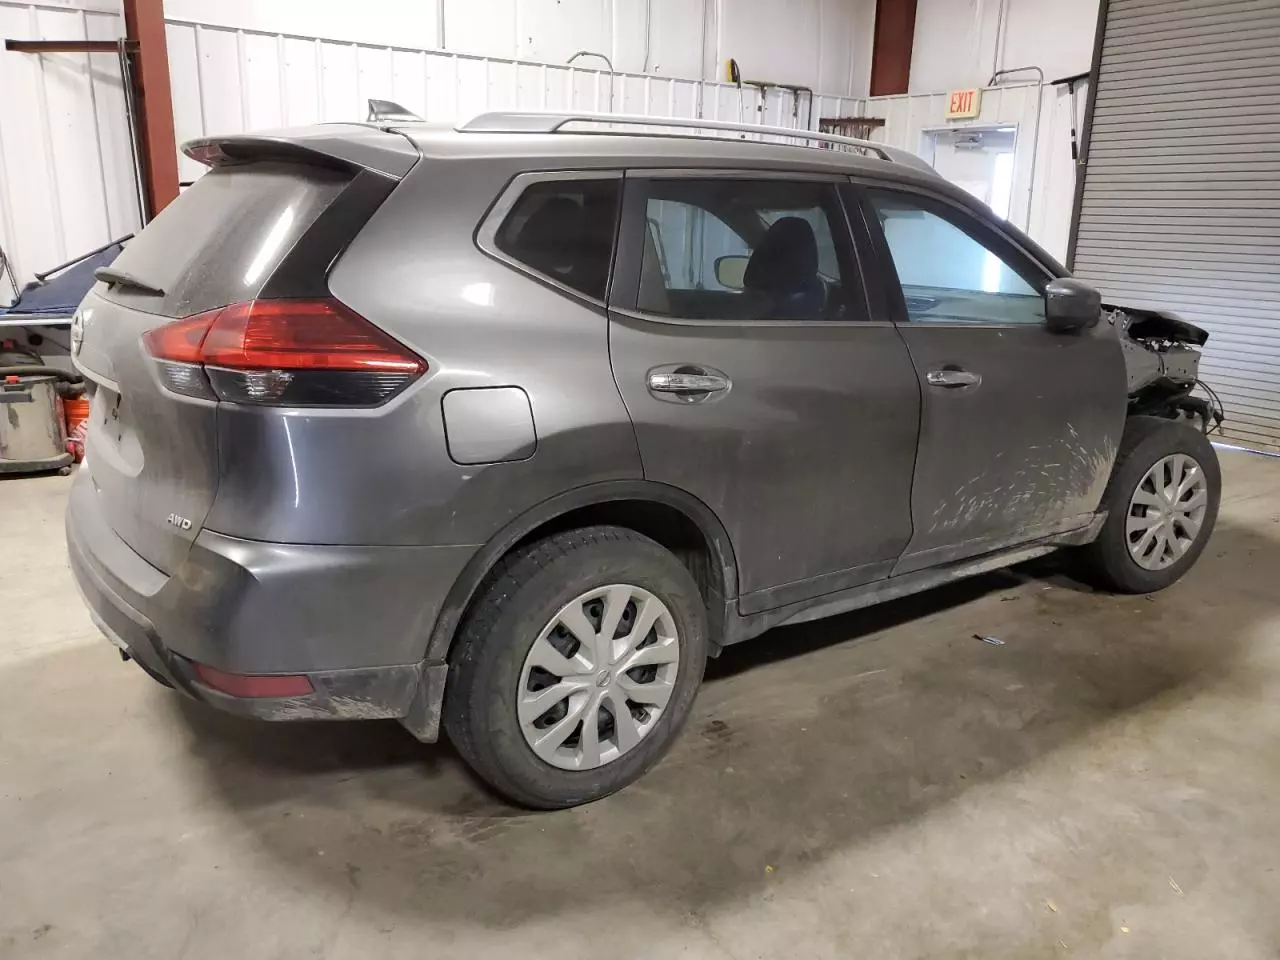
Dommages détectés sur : plaque d'immatriculation avant, pare-choc avant, feu avant droit, capot, aile avant droite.
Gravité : majeur